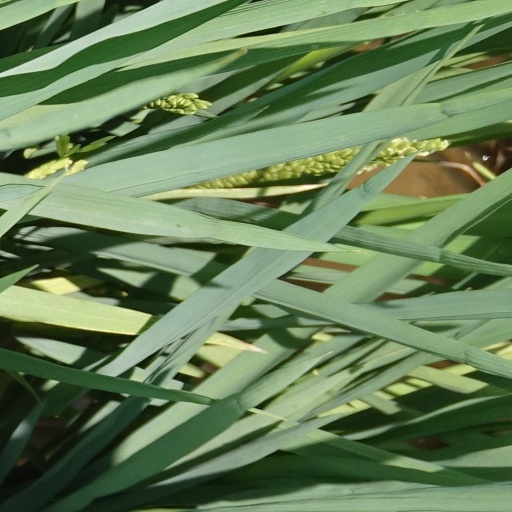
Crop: rice